Fusui County

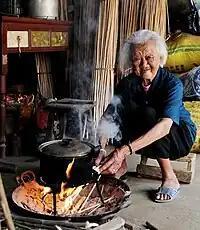
Zhuang's old woman (102 years old ) in Fusui

Fusui is located in southwestern Guangxi and in eastern Chongzuo City. It borders Qingxiu District of Nanning in the east, Shangsi County (Fangchenggang) and Ningming County in the south, Jiangzhou District (Chongzuo) in the west, and Long'an County (Nanning) in the north.